Ingrid Newkirk

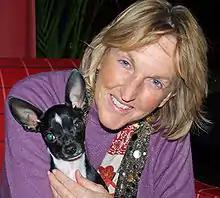
Ingrid Newkirk with Little Man, her photographer's chihuahua, during in 2007

Ingrid Elizabeth Newkirk (née Ward; born June 11, 1949) is a British-American animal activist, author and the president of People for the Ethical Treatment of Animals (PETA), the world's largest animal rights organization.